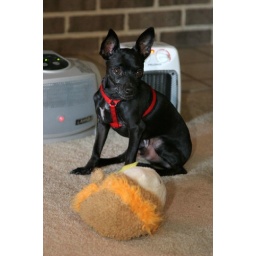
Jakey sitting in front of his heaters, playing with his lion head.